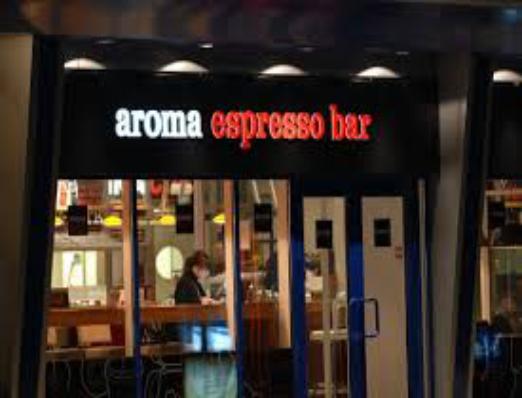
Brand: Aroma Espresso Bar
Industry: Food